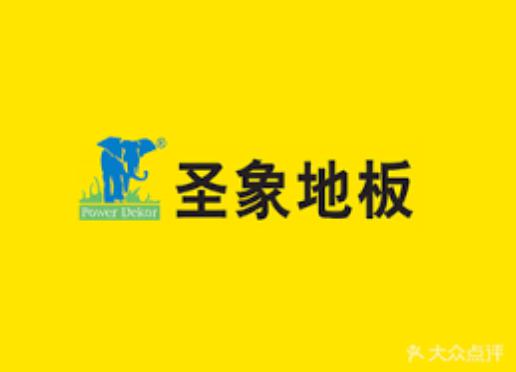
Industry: Necessities